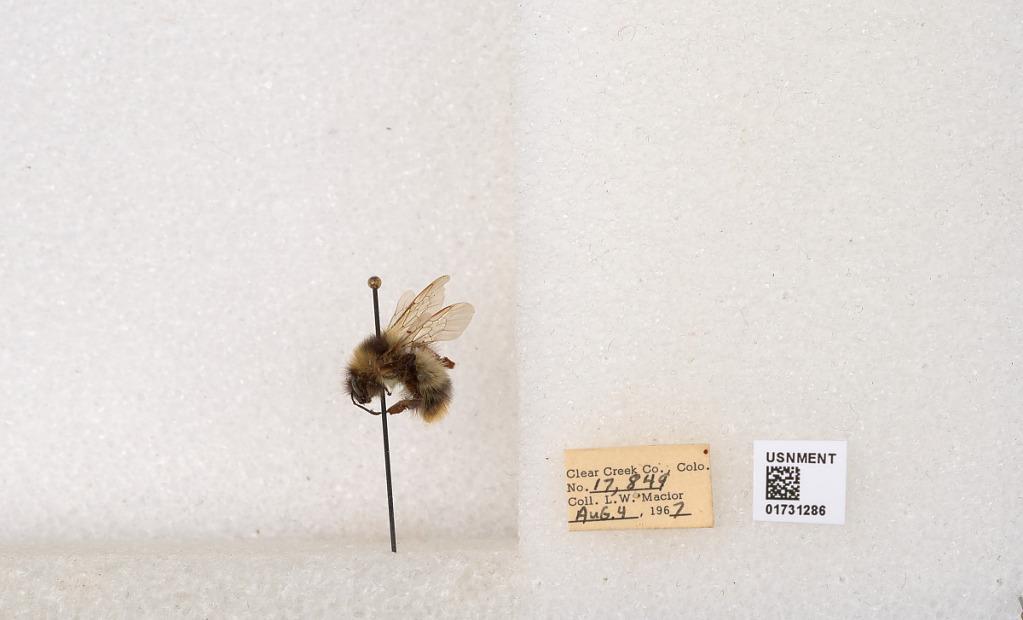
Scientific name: Bombus kirbyellus
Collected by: L. Macior
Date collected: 1967-8-4
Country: United States
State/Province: Colorado
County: Clear Creek
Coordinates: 39.6891, -105.644